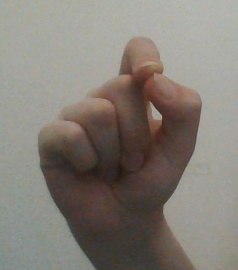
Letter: fa